Hellenistic period

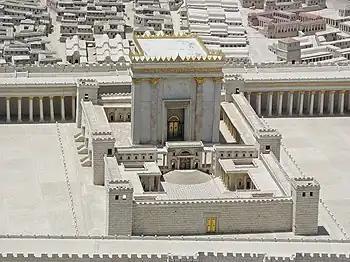
Reconstruction of the Second Temple in the Holyland Model of Jerusalem

The Nabatean Kingdom was an Arab state located between the Sinai Peninsula and the Arabian Peninsula. Its capital was the city of Petra, an important trading city on the incense route. The Nabateans resisted the attacks of Antigonus and were allies of the Hasmoneans in their struggle against the Seleucids, but later fought against Herod the Great. The hellenization of the Nabateans occurred relatively late in comparison to the surrounding regions. Nabatean material culture does not show any Greek influence until the reign of Aretas III Philhellene in the 1st century BC. Aretas captured Damascus and built the Petra pool complex and gardens in the Hellenistic style. Though the Nabateans originally worshipped their traditional gods in symbolic form such as stone blocks or pillars, during the Hellenistic period they began to identify their gods with Greek gods and depict them in figurative forms influenced by Greek sculpture. Nabatean art shows Greek influences, and paintings have been found depicting Dionysian scenes. They also slowly adopted Greek as a language of commerce along with Aramaic and Arabic.